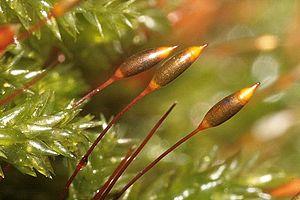
Isothecium alopecuroides est une espèce de mousses de la famille des Brachytheciaceae.